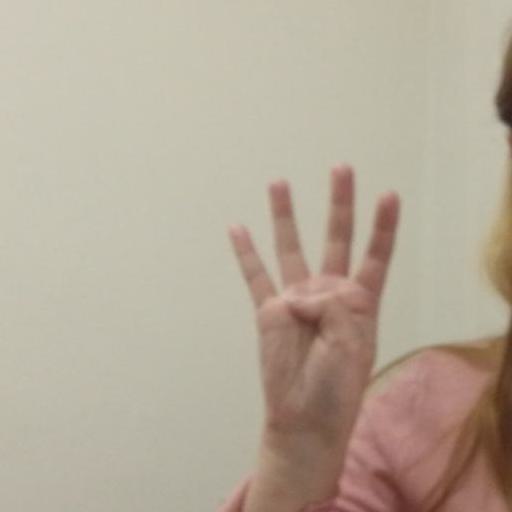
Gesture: four